Katharina von Zimmern

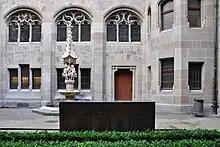
Katharina von Zimmern memorial, Fraumünster cloister

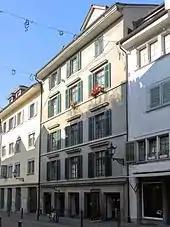
"Mohrenkopf" house, Neumarkt 13

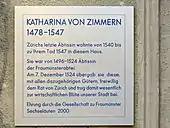
Plaque honoured by the Gesellschaft zu Fraumünster in 2000

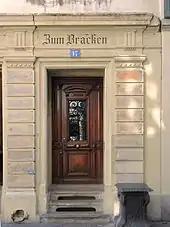
"Bracken" building, Oberdorfstrasse 17

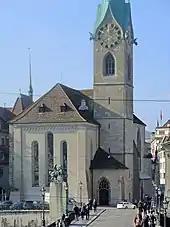
Fraumünster

Katharina von Zimmern (1478 – 17 August 1547), also known as the imperial abbess of Zürich and Katharina von Reischach, was the last abbess of the Fraumünster Abbey in Zürich.